Enzo Cosimi

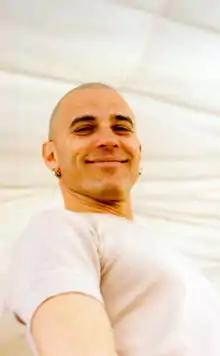

In 1987 he made his debut in the United States with a work accompanied by music from the Italian composer Pierluigi Castellano.